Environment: real
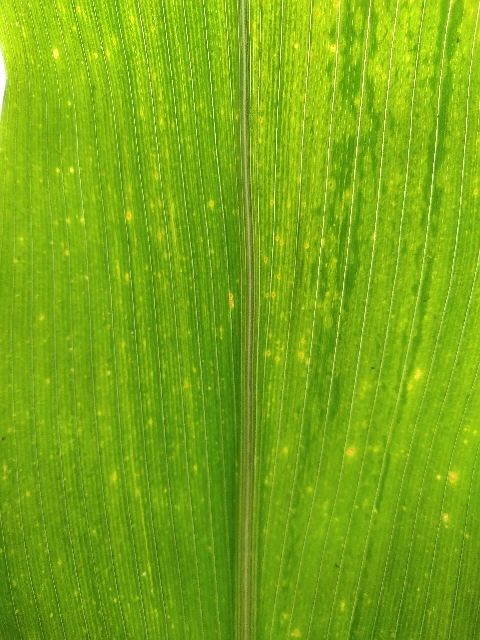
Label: lethal_necrosis